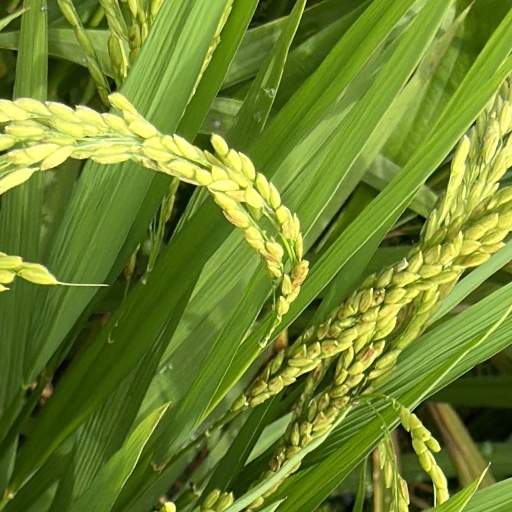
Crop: rice